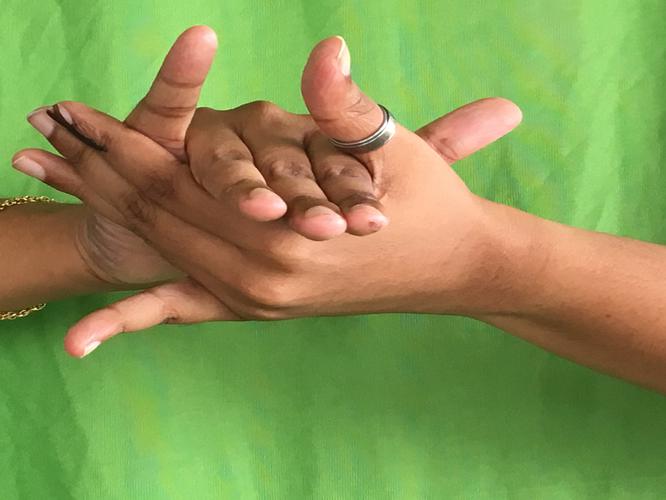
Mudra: Kurma
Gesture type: double_hand